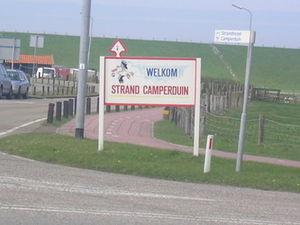
Camperduin est un village de Hollande-Septentrionale, partie de la municipalité de Bergen, à 12 km au nord-ouest d'Alkmaar.